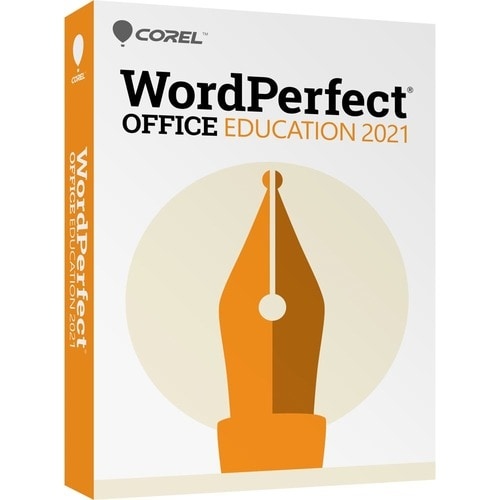
Corel WordPerfect Office 2021 Pro Education - Box Pack - Academic - DVD-ROM - En
Corel WordPerfect Office 2021 Pro Education - Box Pack - Academic - DVD-ROM - English, French - PC VPN:WP2021PREFDVDAAM SKU:OFP966309 UPC: Loading
Brand: Corel
Category: Software > Computer Software > Office Application Software